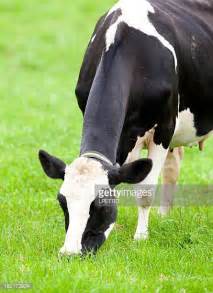
Label: cow